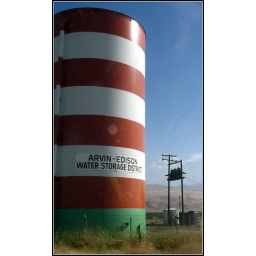
where the cat in the hat is buried